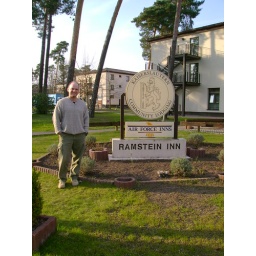
Sunny, green and walking around in civilian clothes.....heaven.jpg